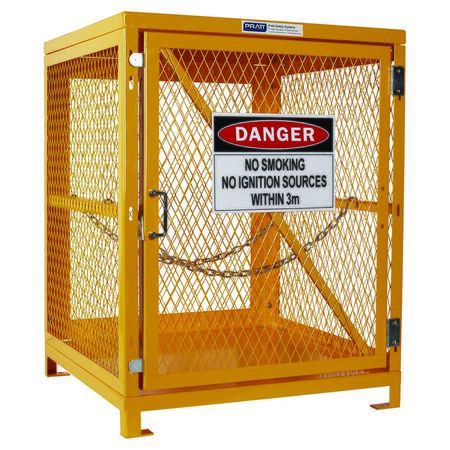
Forklift Storage Cage. 1 Storage Level Up To 4 Forklift Cylinders PSGC4F
Bulky Item - Please contact us for freight charges before ordering Features Yellow powder coated steel construction, suitable for outdoor environments. Solid steel roof and floor with steel mesh sides to provide ventilation All wall panels and doors are made of welded steel mesh within a sturdy steel frame for added strength. Strong magnetic door catches to hold doors closed and an eye lug for a padlock. Raised support legs with pre-drilled feet which can be permanently fixed to the ground. (Recommended) Capable of being moved by a forklift for relocation if required. Note - only when cage is empty of cylinders. Restraining chain to prevent cylinders from falling. Supplied fully assembled for immediate installation and use. Includes appropriate safety signs. Made-To-Order please allow an additional 7-10 working days lead time for assembly Capacity: 4 x Forklift Cylinders Height (mm): 990 Width (mm): 780 Depth (mm): 760 Finish: Powder Coated Steel Doors: 1 Door Catch: Magnetic Storage Levels: 1
Brand: Safety Supplies SA
Category: Business & Industrial > Industrial Storage > Wire Partitions, Enclosures & Doors